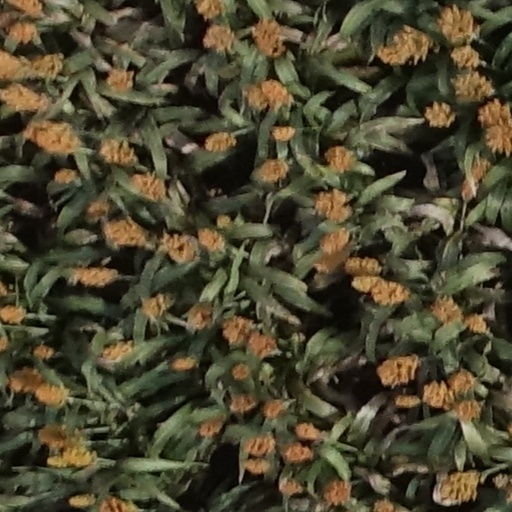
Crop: sorghum